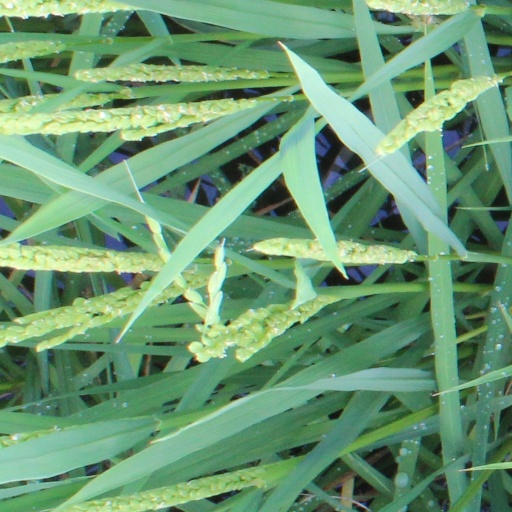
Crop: rice